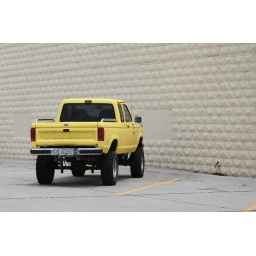
I liked the looks of this clean Ford truck against that white block grocery store wall.